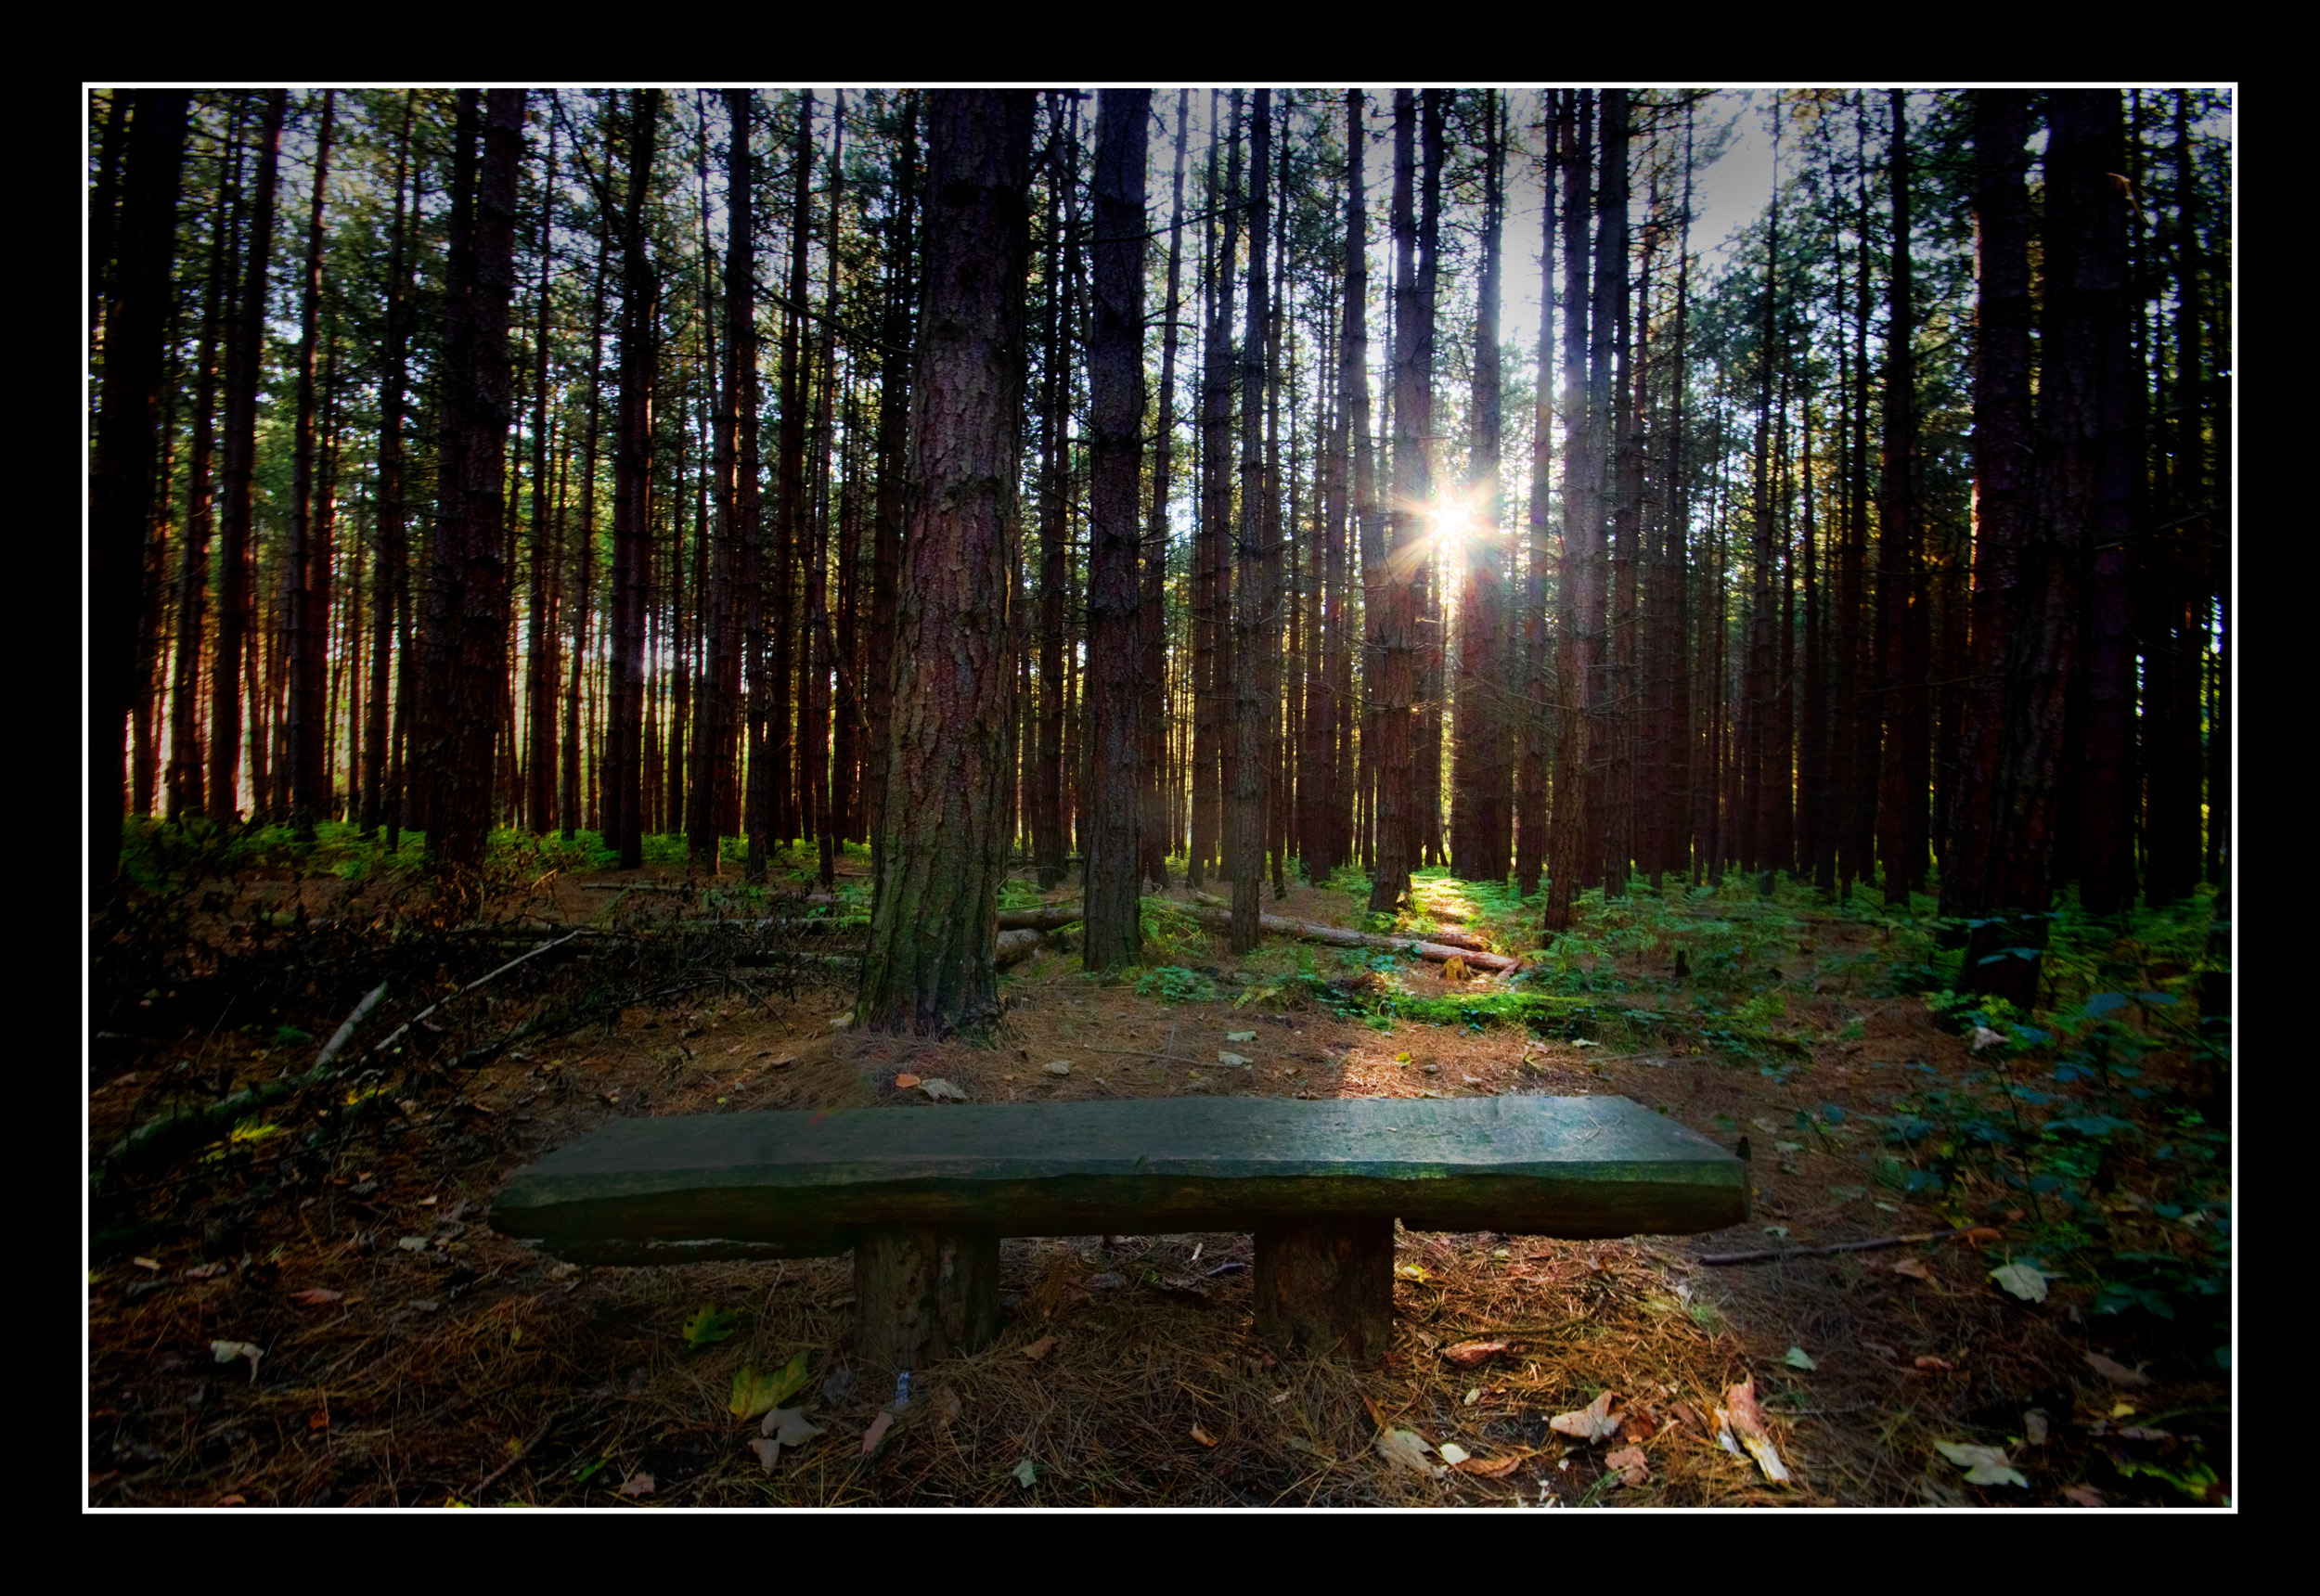
tree, nature, forest, swamp, wilderness, light, wood, sun, bench, sunlight, leaf, chair, seat, trunk, beam, pine, reflection, jungle, autumn, fir, season, rainforest, wideangle, wetland, plantation, pentax, sigma, wakefield, woodland, habitat, ecosystem, sunbeam, screenshot, outwood, hawparkwoods, natural environment, woody plant